Dogger Bank incident

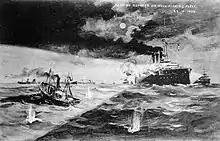

The Dogger Bank incident (also known as the North Sea Incident, the Russian Outrage or the Incident of Hull) occurred on the night of 21/22 October 1904, during the Russo-Japanese War, when the Baltic Fleet of the Imperial Russian Navy mistook civilian British fishing trawlers from Kingston upon Hull in the Dogger Bank area of the North Sea for Imperial Japanese Navy torpedo boats and fired on them, also firing on each other in the chaos of the melée.